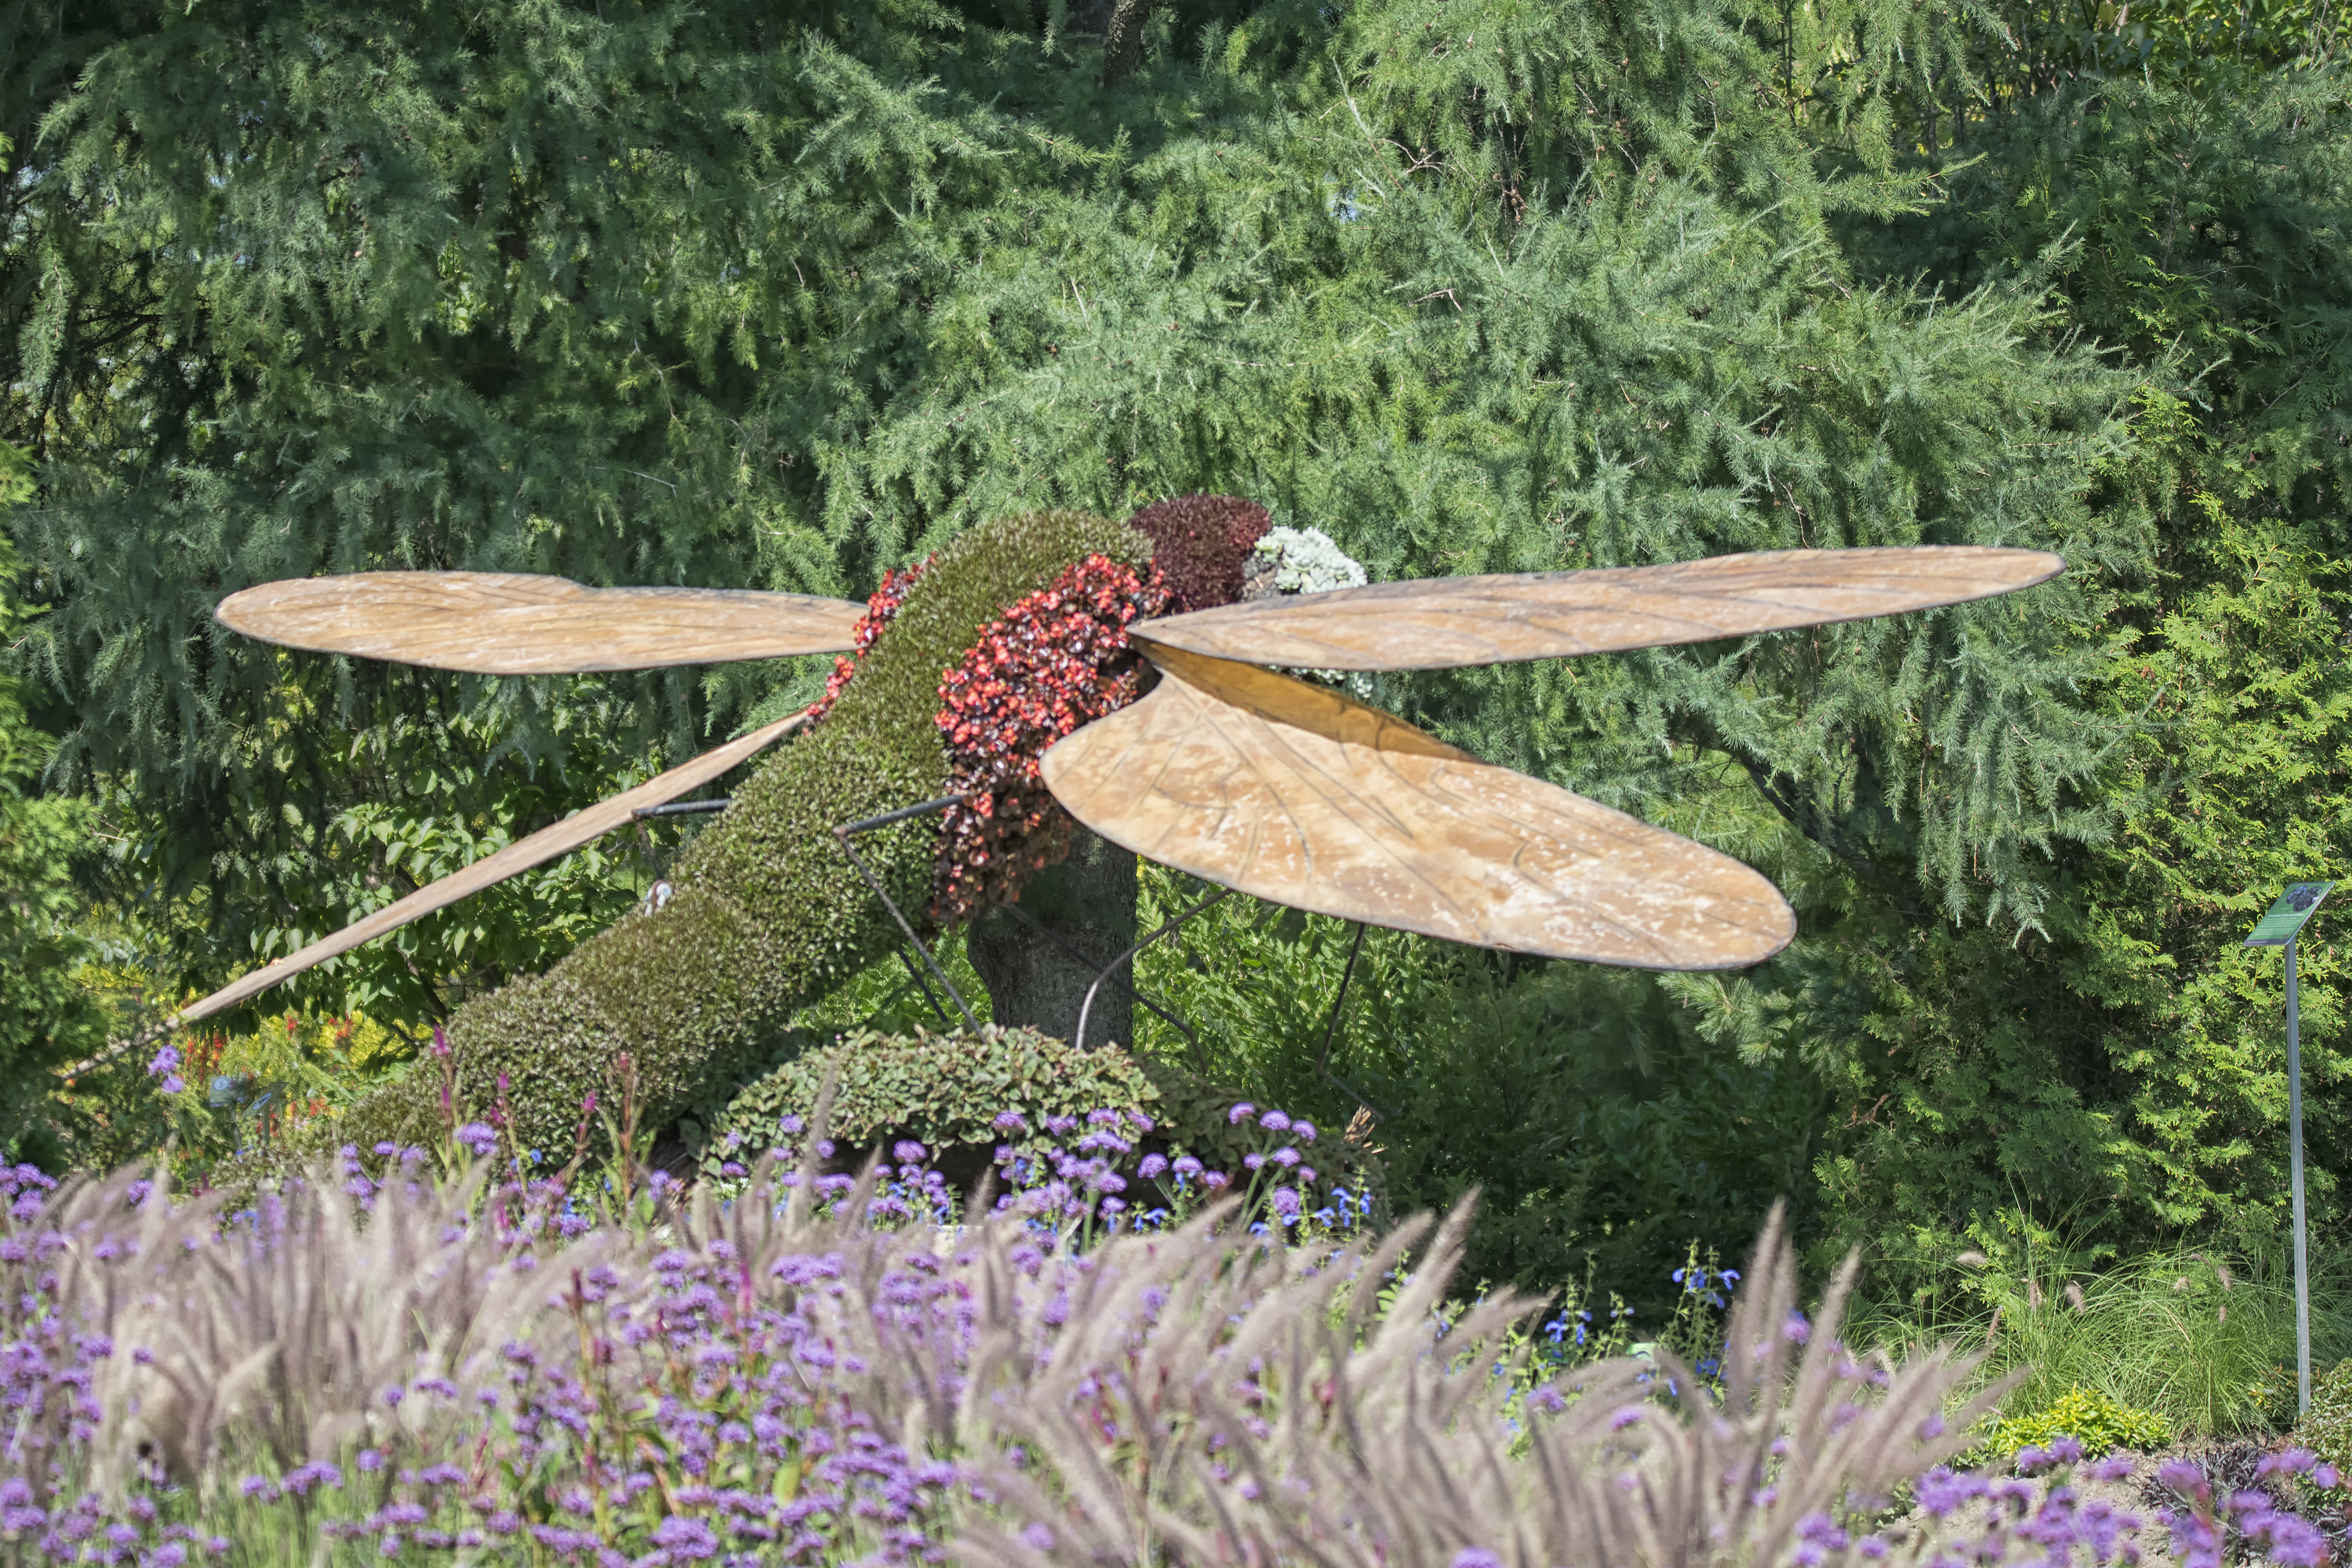
nature, lawn, flower, insect, garden, canada, quebec, woodland, sherbrooke